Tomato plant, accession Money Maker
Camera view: horizontal (90 deg, fisheye); turntable rotation: 330 degrees
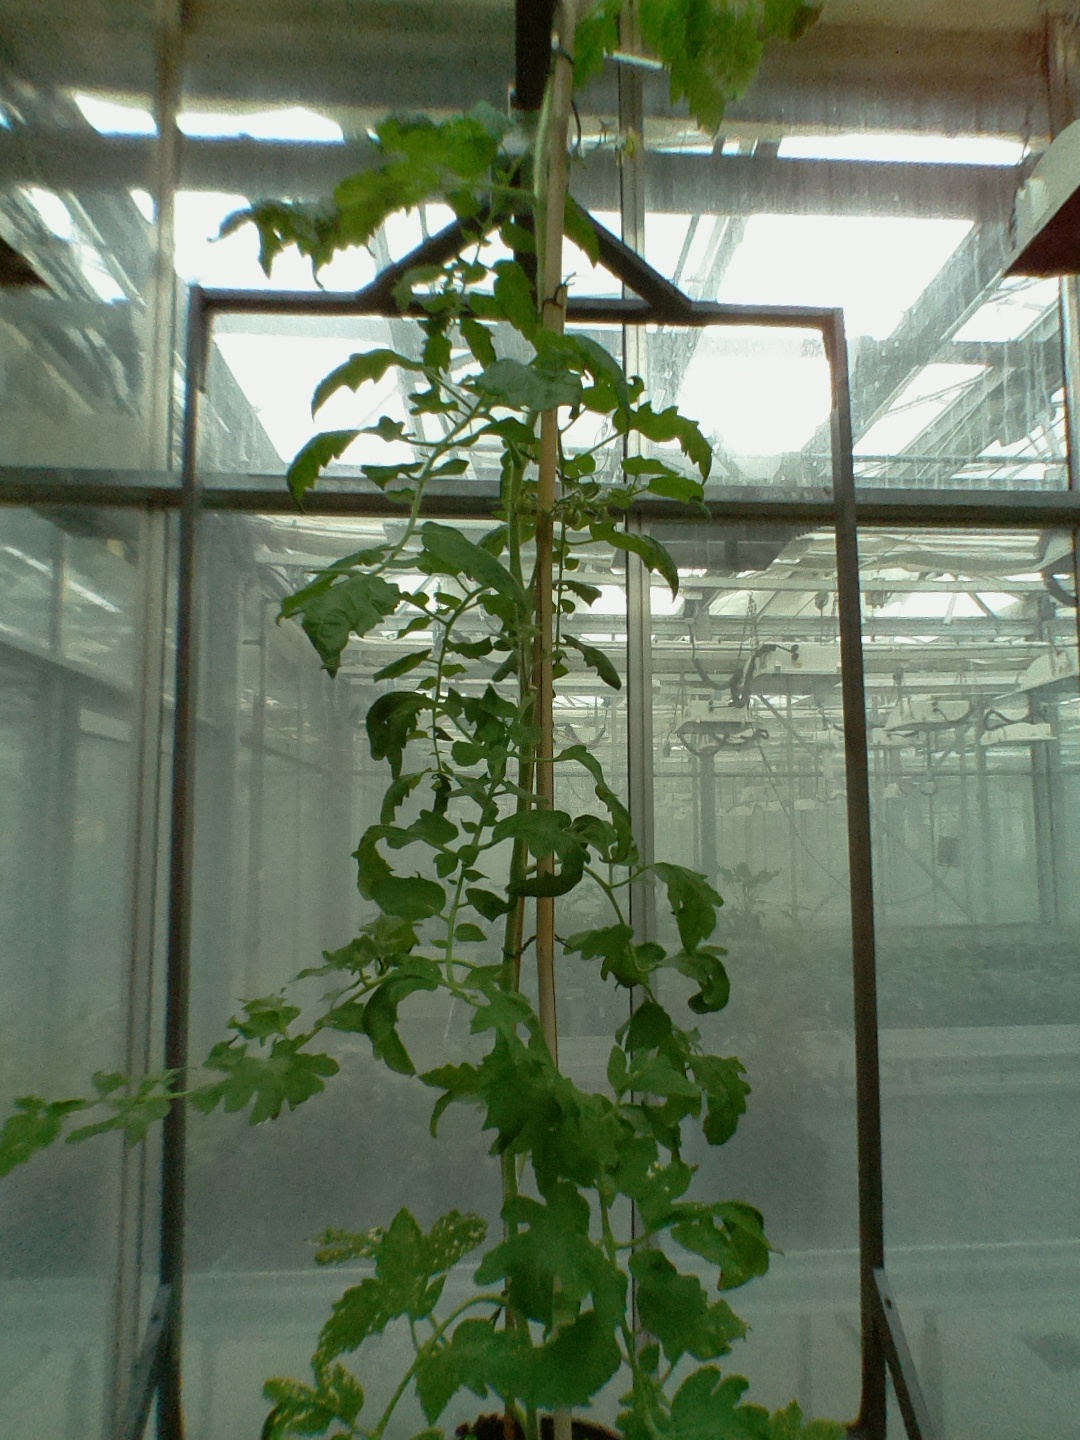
BBCH growth stage 71: 10%-20% of final fruit size